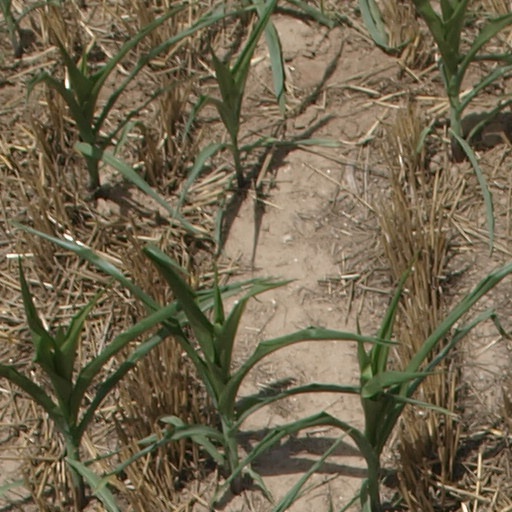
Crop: maize; corn